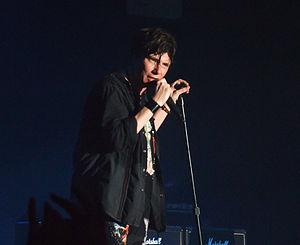
Eric Lee Martin est un chanteur de rock américain, principalement connu en tant que chanteur du groupe Mr. Big.